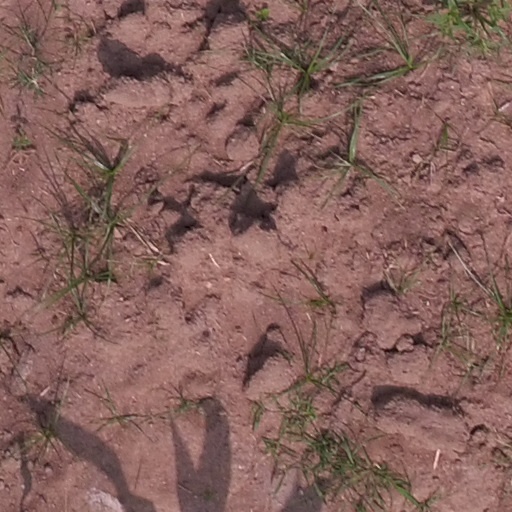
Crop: maize; corn